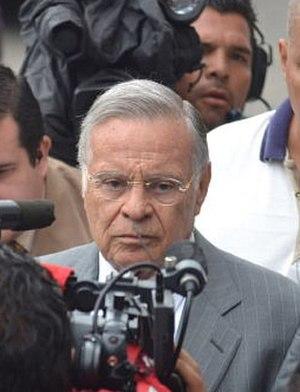
Miguel Ángel Rodríguez Echeverría, né le 9 janvier 1940 à San José, est un économiste, avocat, homme d'affaires et homme d'État costaricien. Il est président du Costa Rica de 1998 à 2002 et brièvement secrétaire général de l’Organisation des États américains en 2004, avant de retourner dans son pays pour faire face aux allégations de corruption pendant son mandat présidentiel. Accusé d’avoir reçu 2,4 millions de dollars en pots-de-vin de l’entreprise française Alcatel, il est condamné le 27 avril 2011 à une peine de cinq de prison.